TADDOL

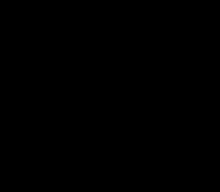
Structure of a generic TADDOL (Ar = aryl, Me = methyl.

In organic chemistry, TADDOL is an acronym for . These compounds are easily accessed and are often used as chiral auxiliaries.